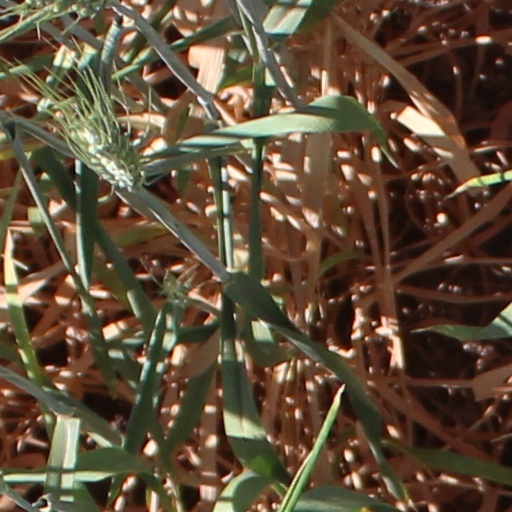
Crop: wheat